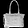
Label: Bag